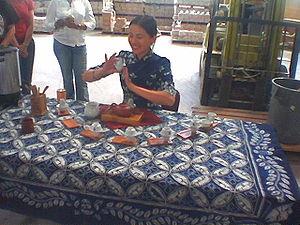
La cérémonie du thé décrit les différents modes de préparation du thé lorsqu'ils sont assortis d'une cérémonie. Cette ritualisation de la consommation du thé est une pratique courante dans plusieurs cultures asiatiques, et l'on peut citer les cérémonies du thé japonaise et chinoise, mais également indienne, taïwanaise et vietnamienne.
Le gong fu cha est une méthode chinoise de préparation du thé, pratiquée particulièrement dans la région du Guangdong.